Houla, Lebanon

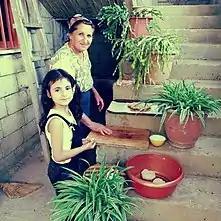
A resident baking bread

Houla, historically identified with Ulay Rabta, a place from rabbinic texts. The area's antiquity is shown by discoveries of lintels and an olive-press. In the Ottoman era, Hula was a village inhabited by Shiites, described in 1881 as having stone buildings, cisterns, and a central mosque amidst olive and vineyards. During the 1948 Arab-Israeli war two officers from the IDF carried out the Hula massacre in the village, killing over 80 civilians of ages 15–60. Throughout subsequent conflicts, Hula suffered from military engagements and airstrikes.